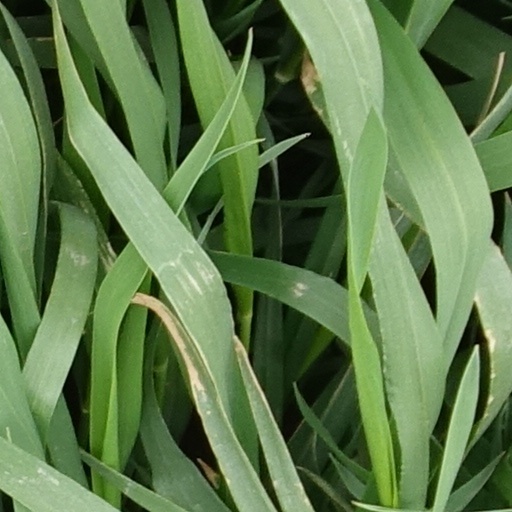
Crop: wheat